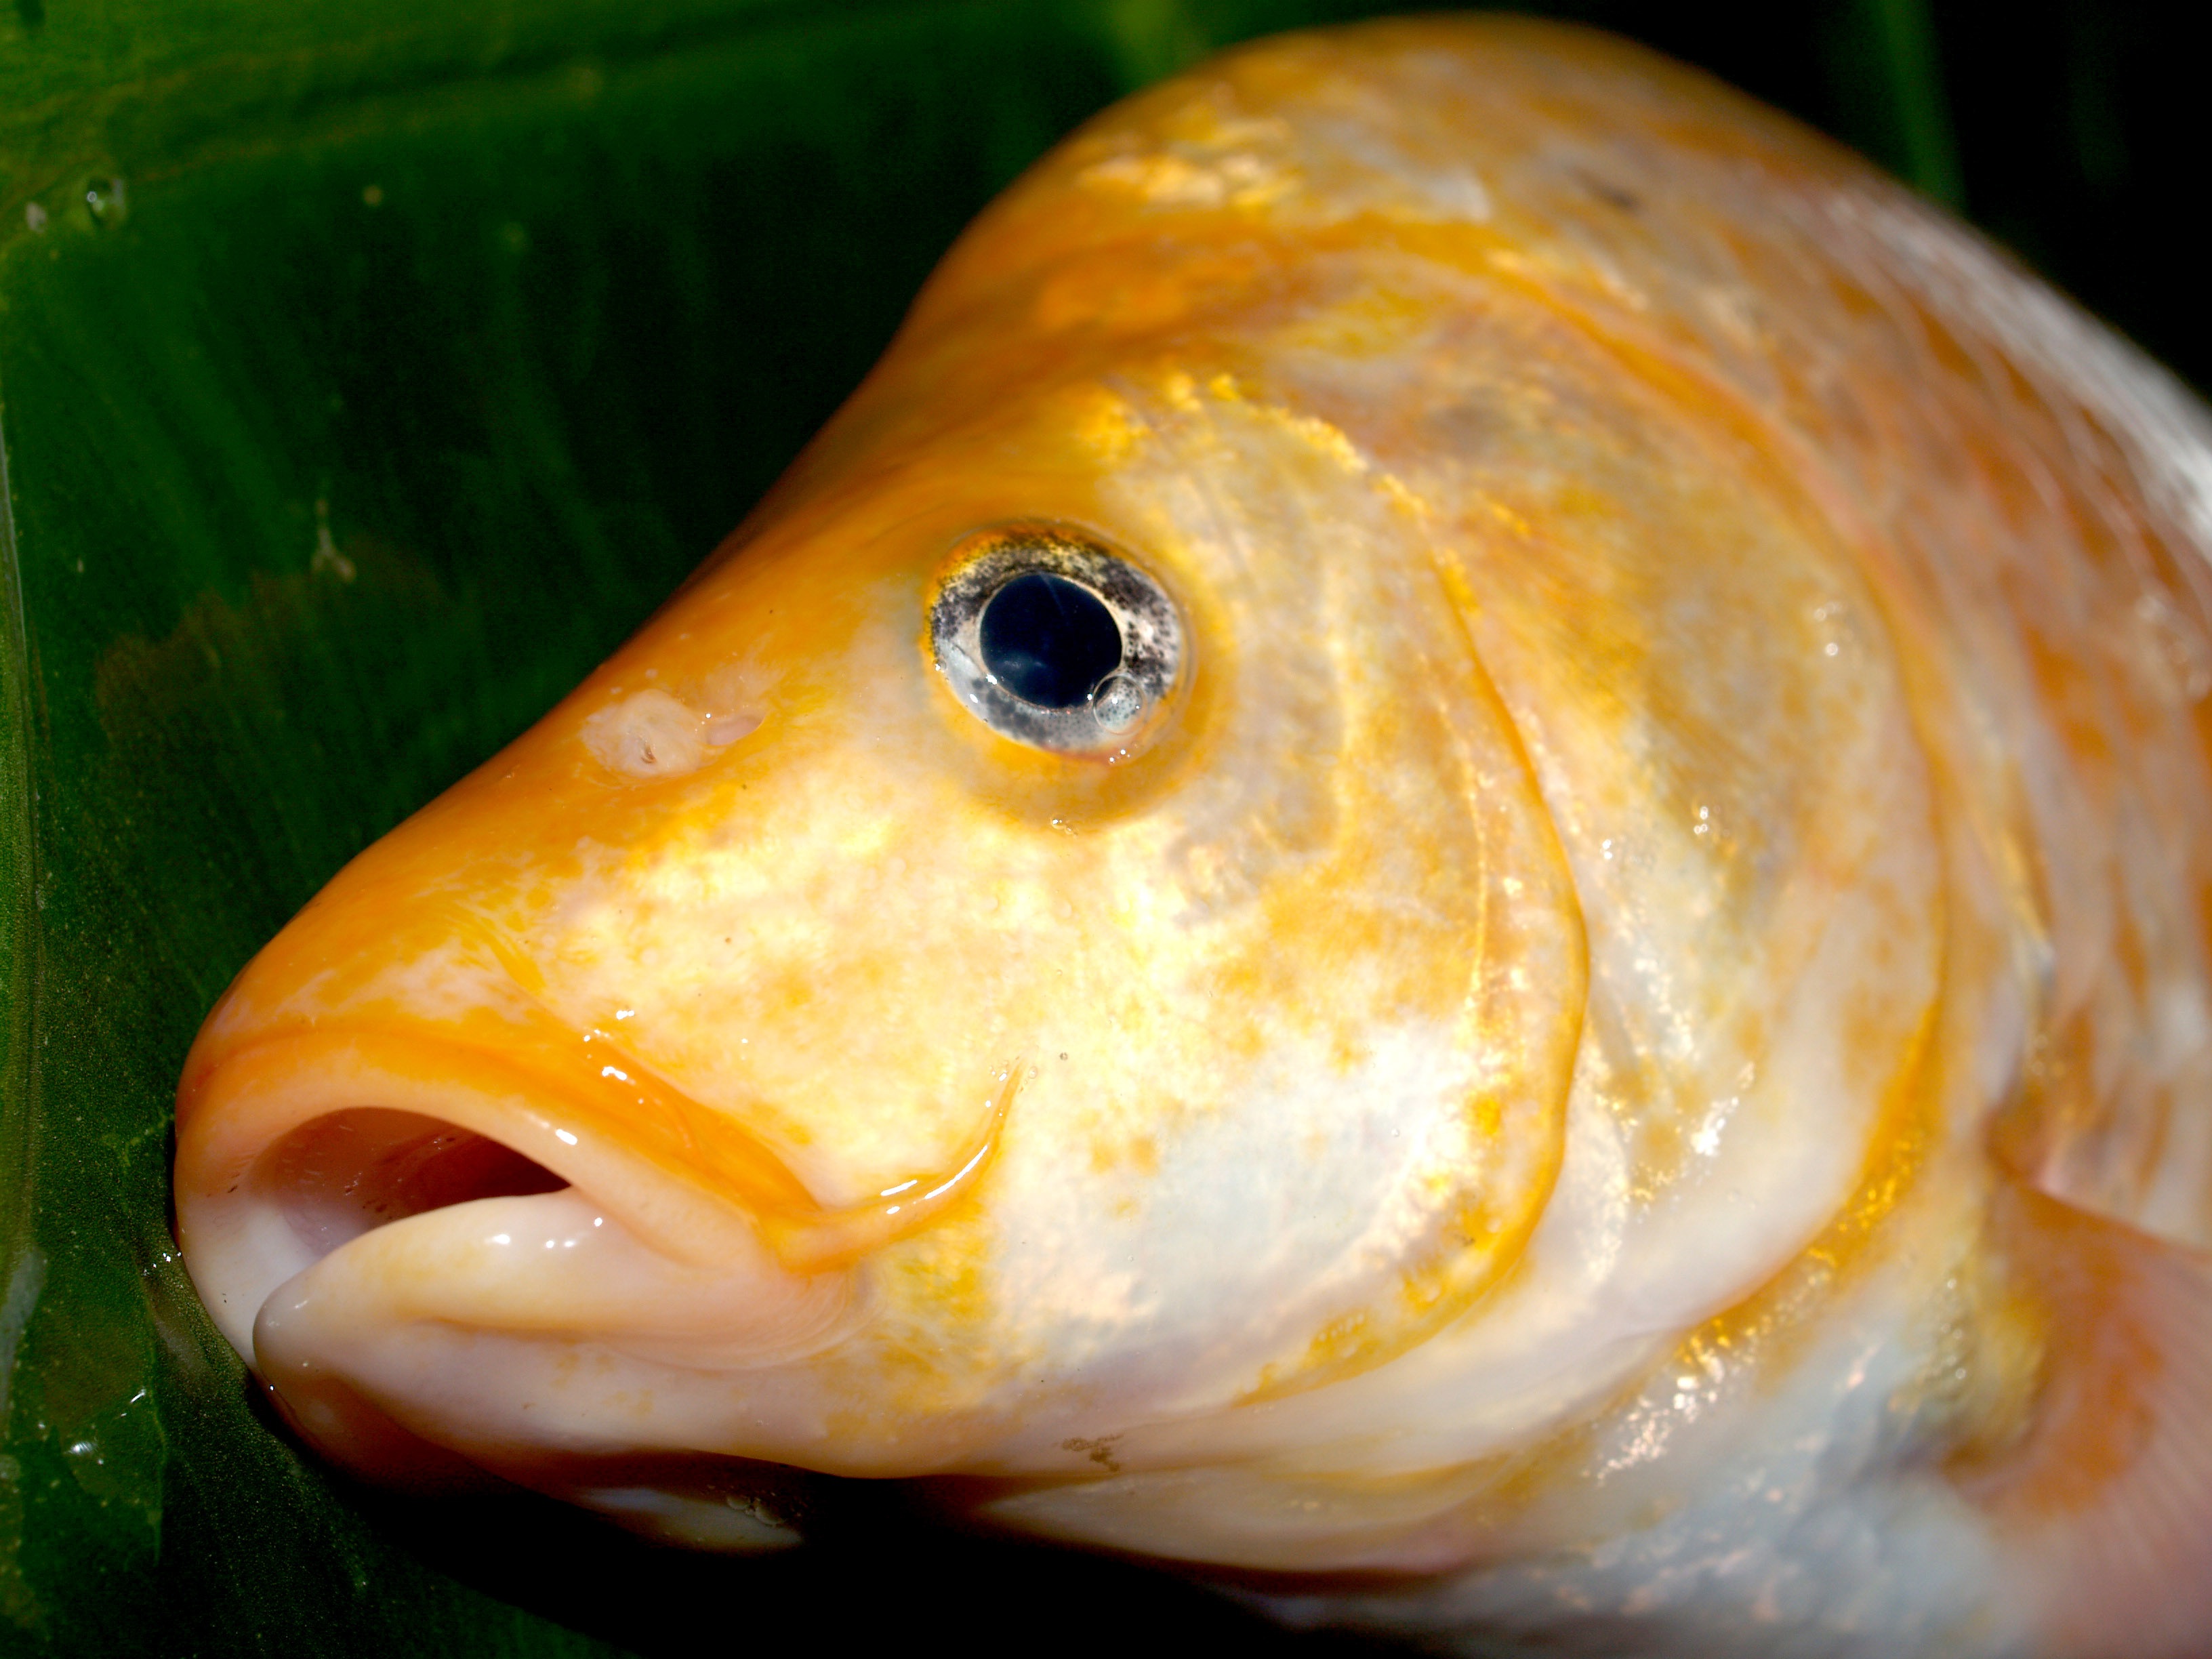
water, white, animal, river, bleak, wildlife, antenna, meal, food, cooking, ingredient, fishing, biology, perch, studio, fresh, object, fish, close up, silver, raw, disguise, carp, scales, bream, catch, species, chordata, ruff, pike, freshwater, masking, macro photography, roach, carpio, cypriniformes, bullhead, cyprinidae, feeler, zander, chub, camouflag, cultratus, actinopterygii, crucian, rudd, cyprinus, sazan, pelecus, marine biology